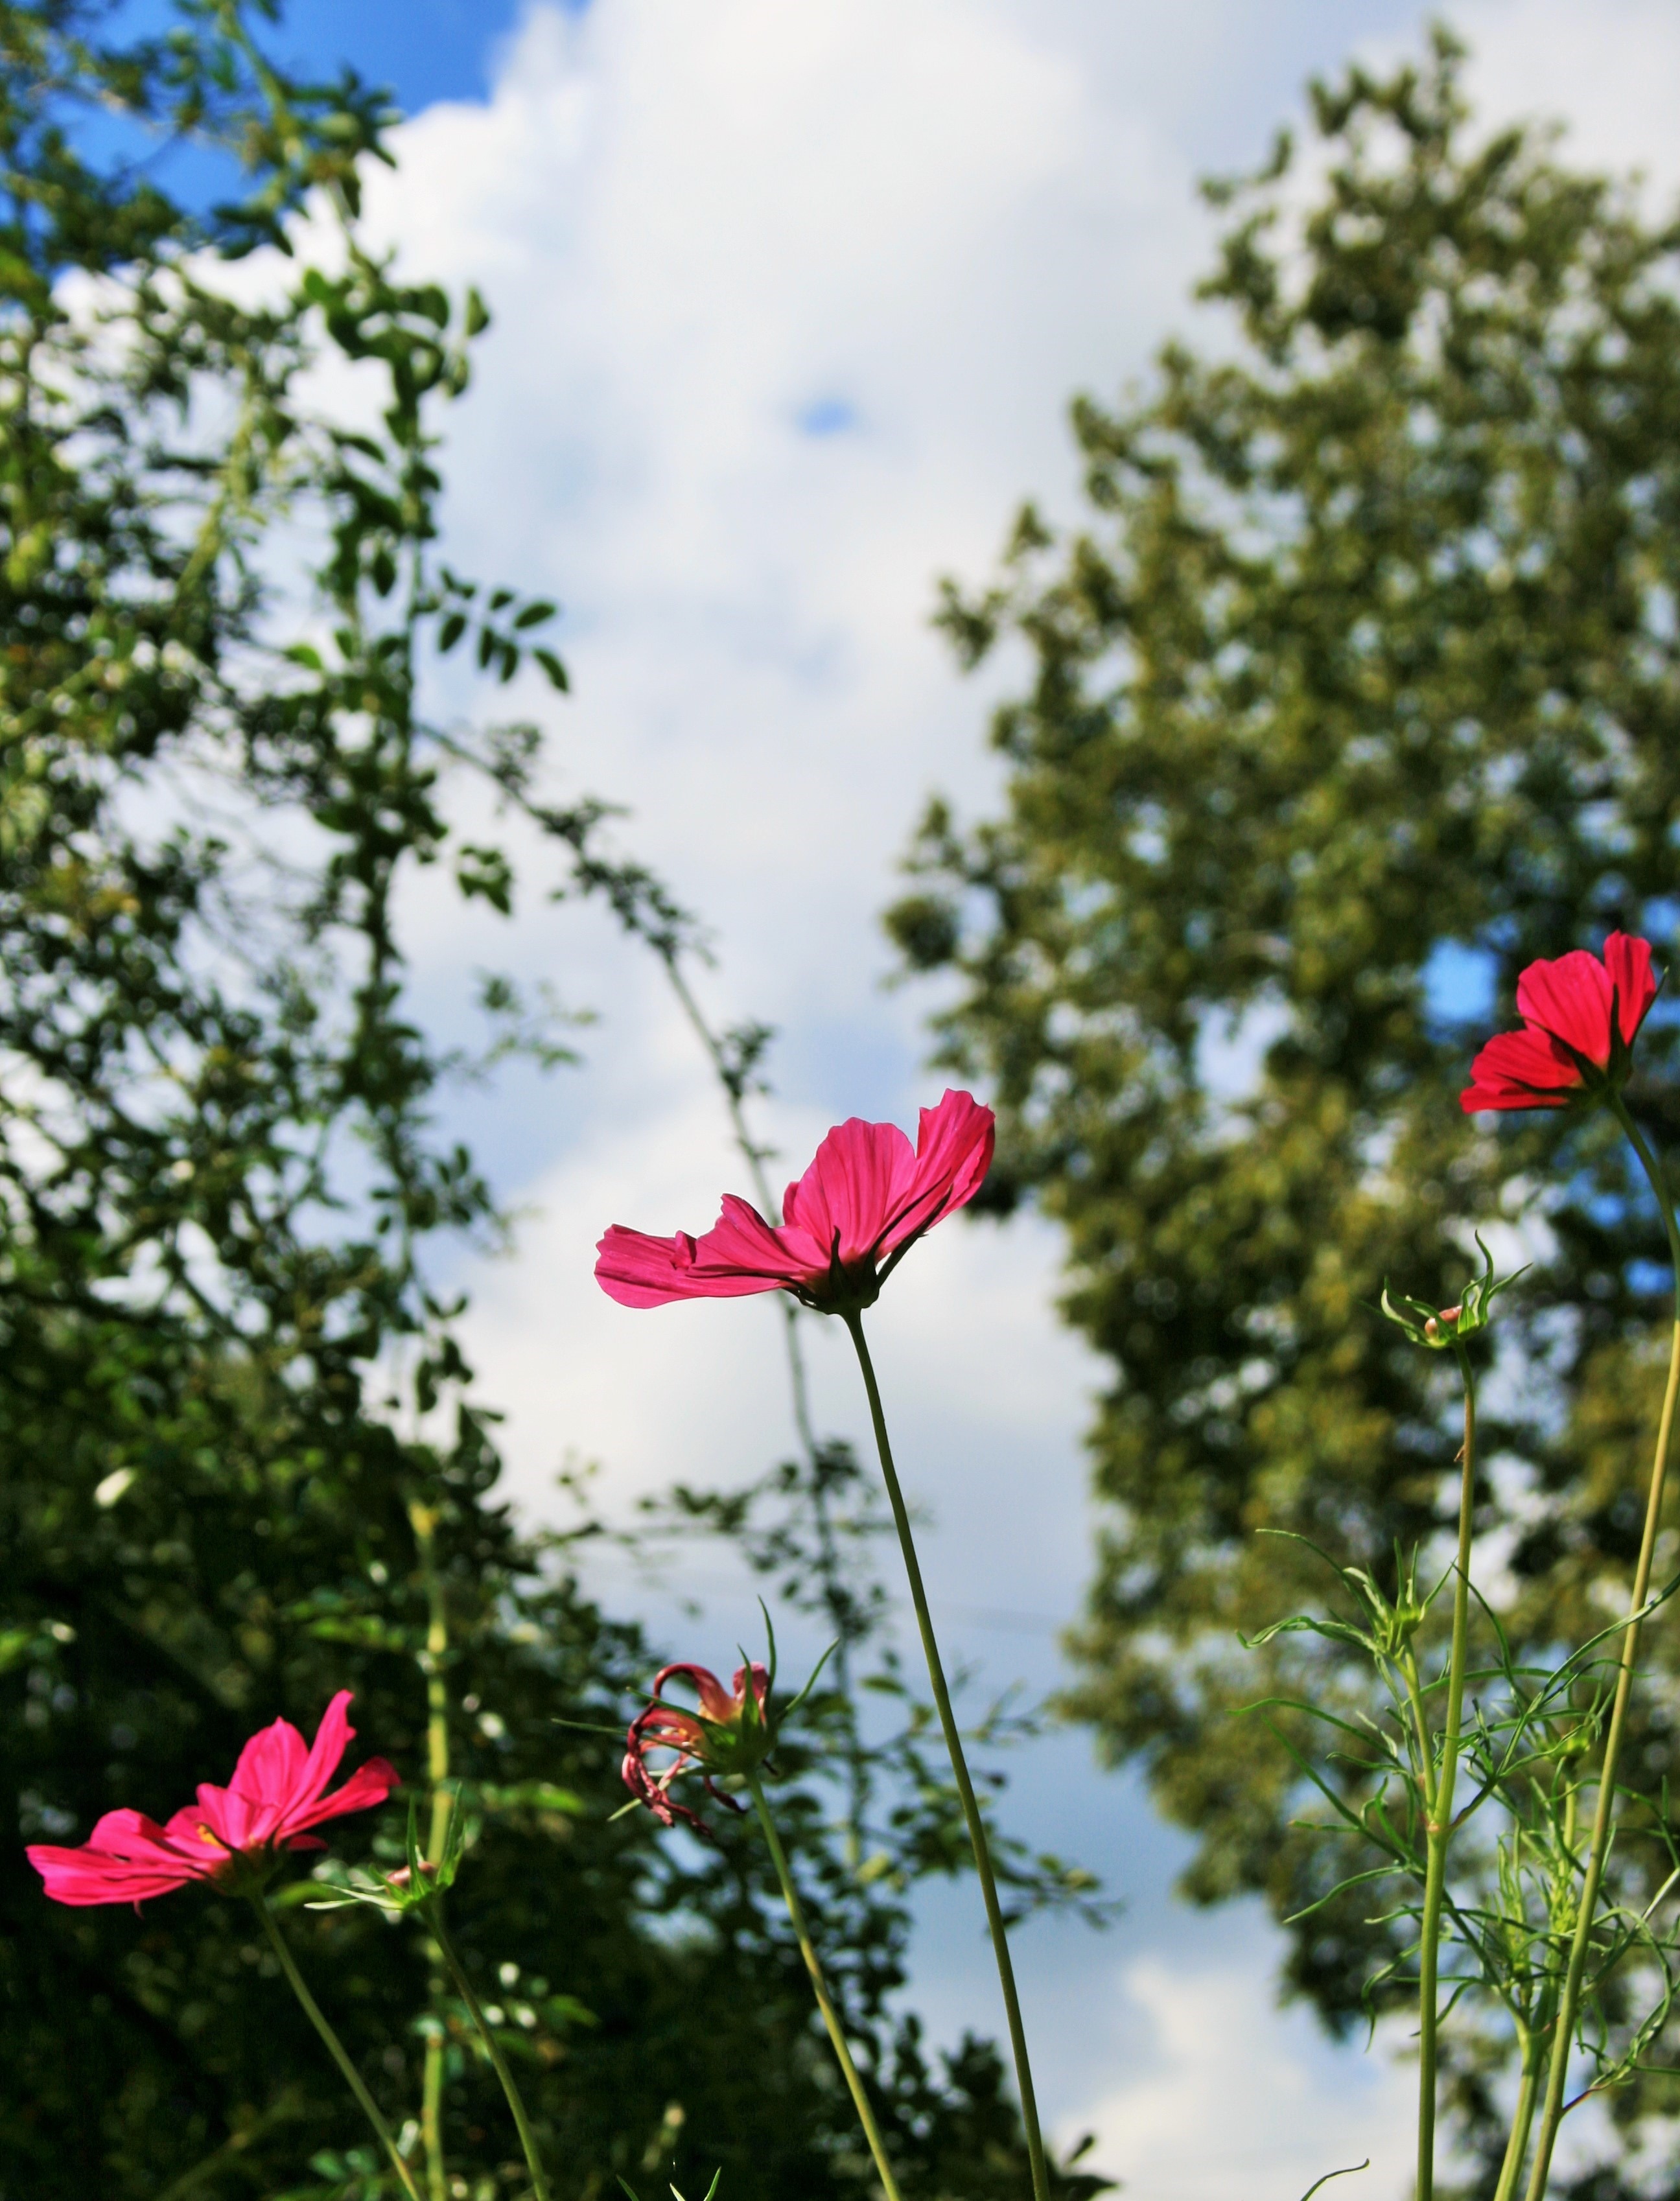
nature, grass, blossom, plant, sky, field, meadow, cosmos, leaf, flower, petal, green, botany, garden, pink, flora, wildflower, flowers, poppy, flowering plant, daisy family, cosmos flowers, land plant, garden cosmos